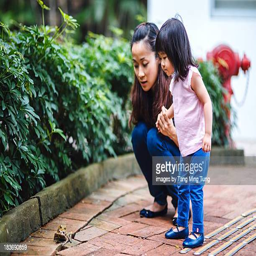
mom & toddler girl looking at a frogs intently